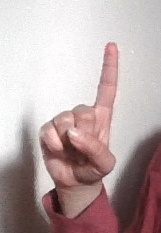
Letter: bb